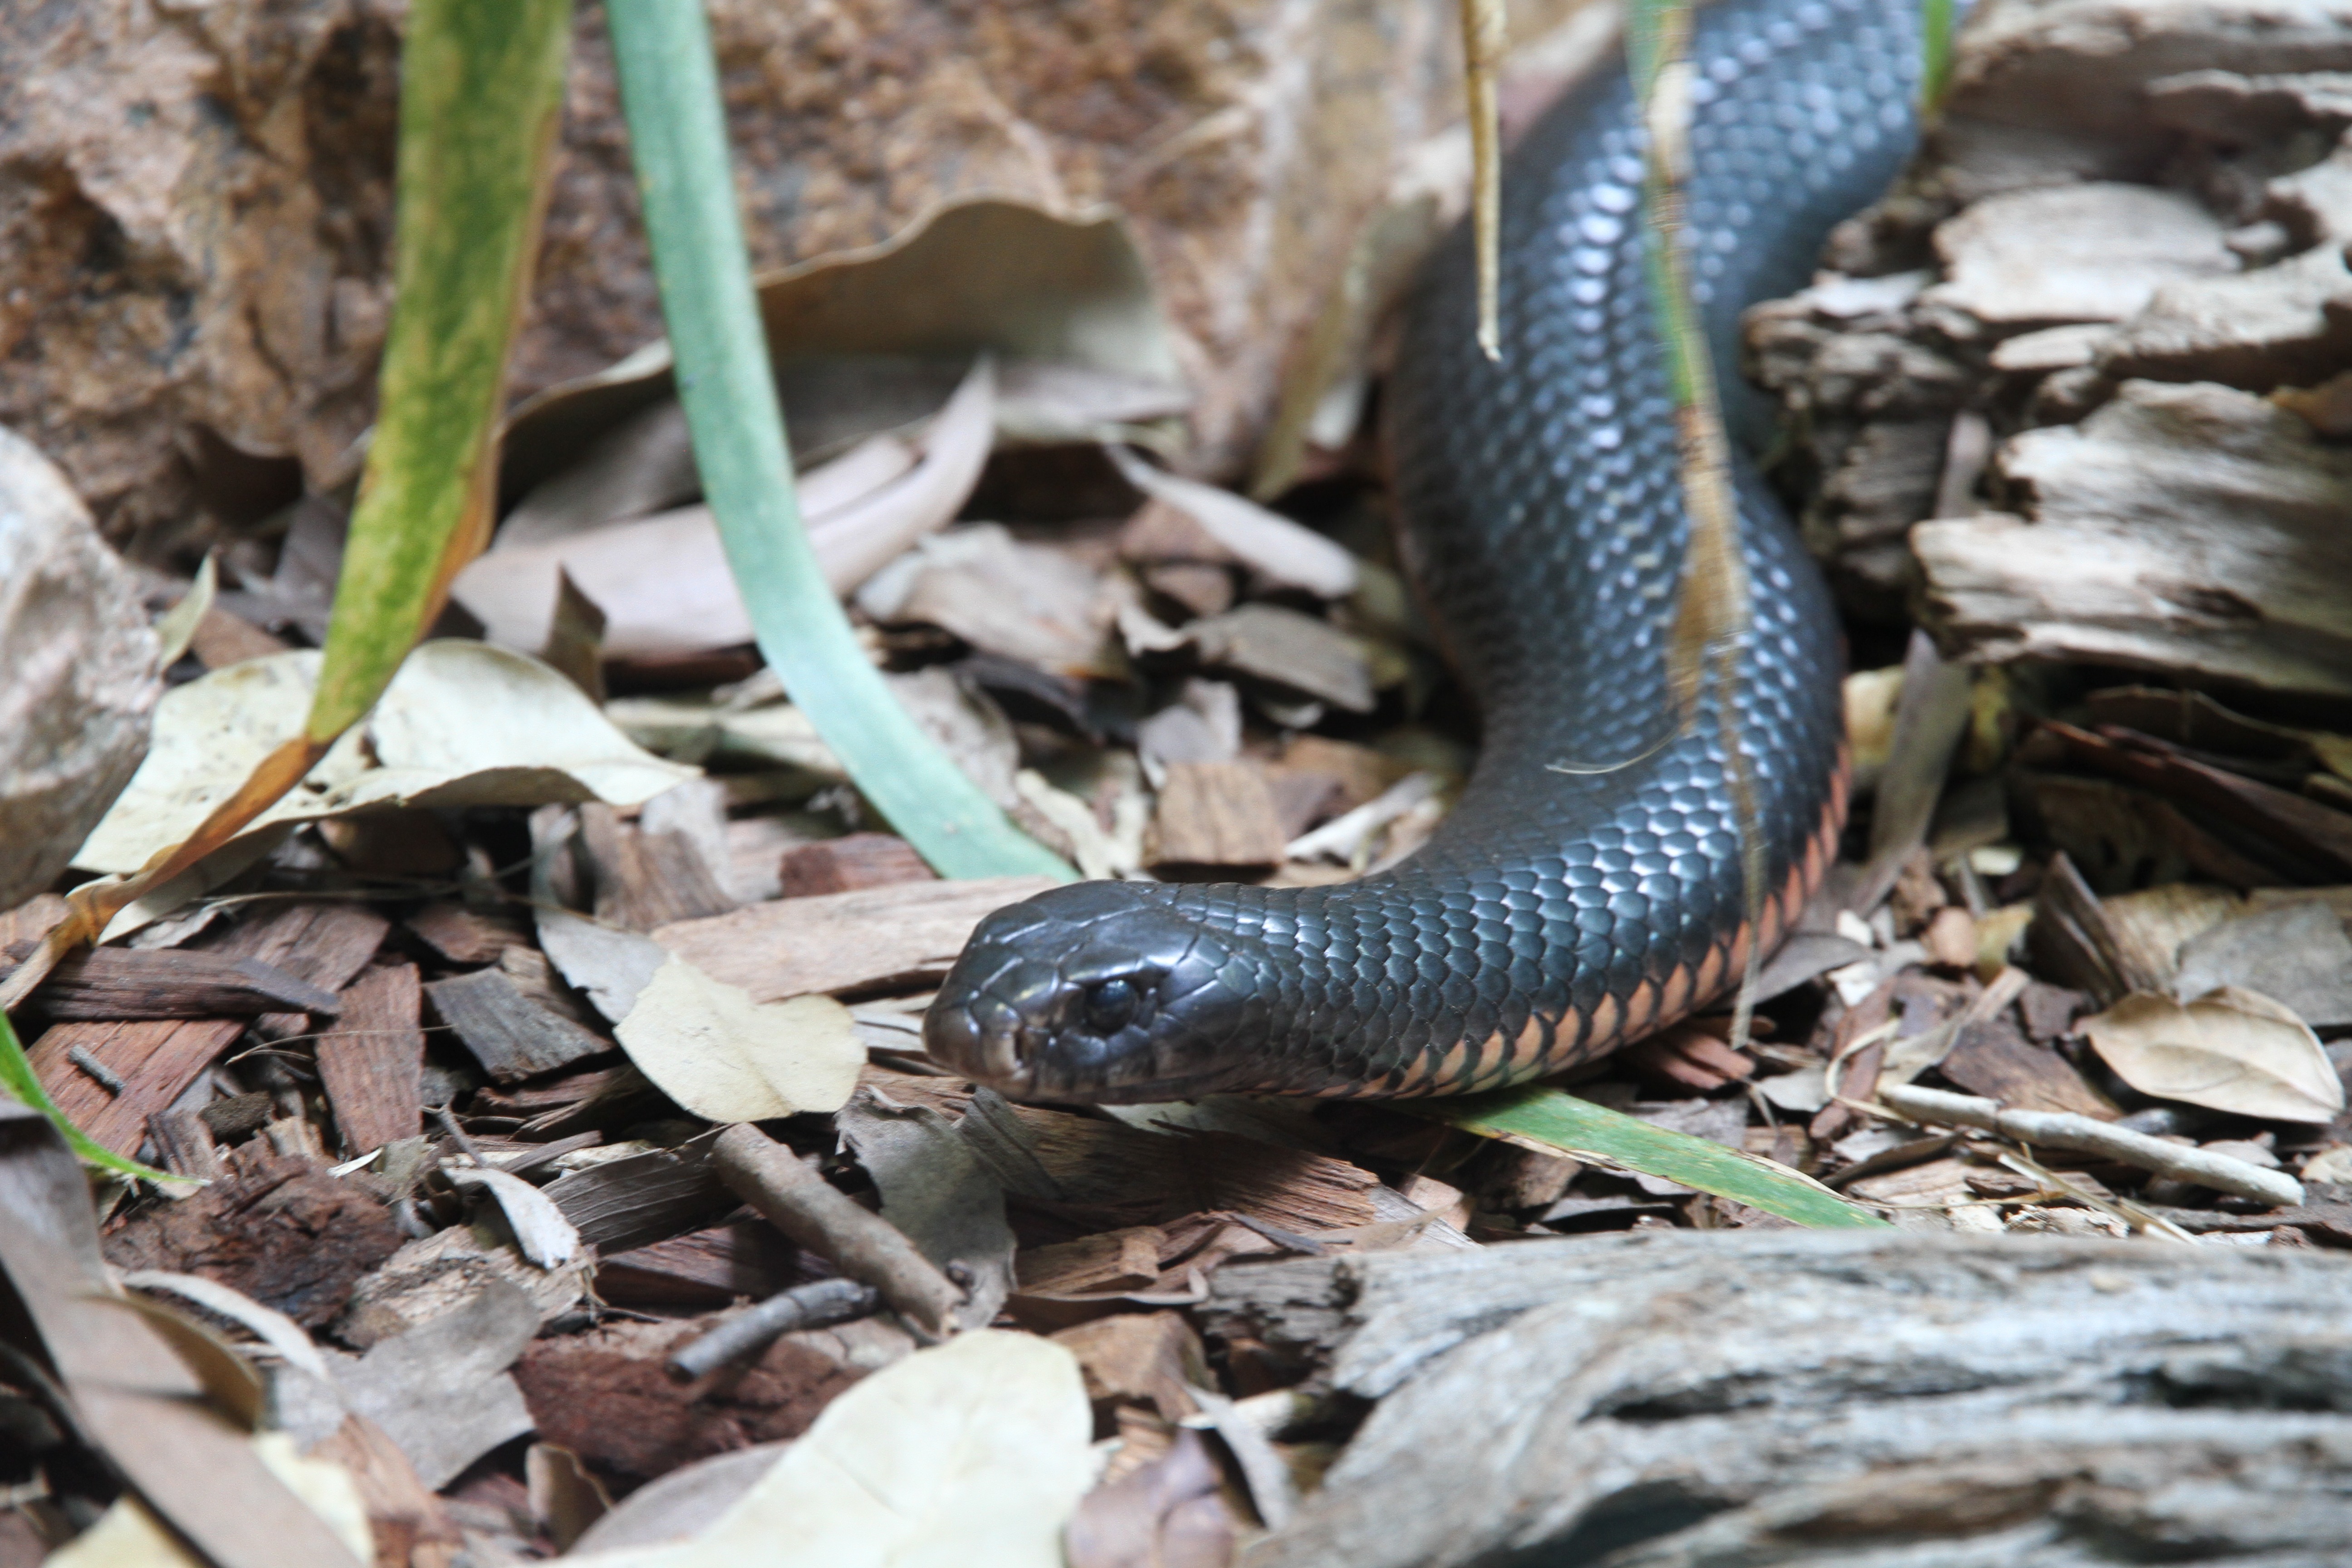
animal, wildlife, reptile, fauna, green lizard, australia, snake, vertebrate, animal world, serpent, lacerta, threatening, grass snake, inland taipan, garter snake, colubridae, scaled reptile, lacertidae, hognose snake, most poisonous snake